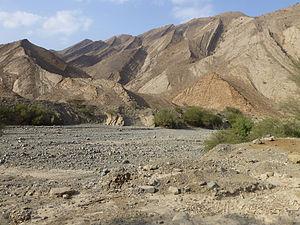
Ethiopie, région Afar
Berahle est l'un des 29 woredas de la région Afar au nord de l'Éthiopie. La localité principale est Berhale.